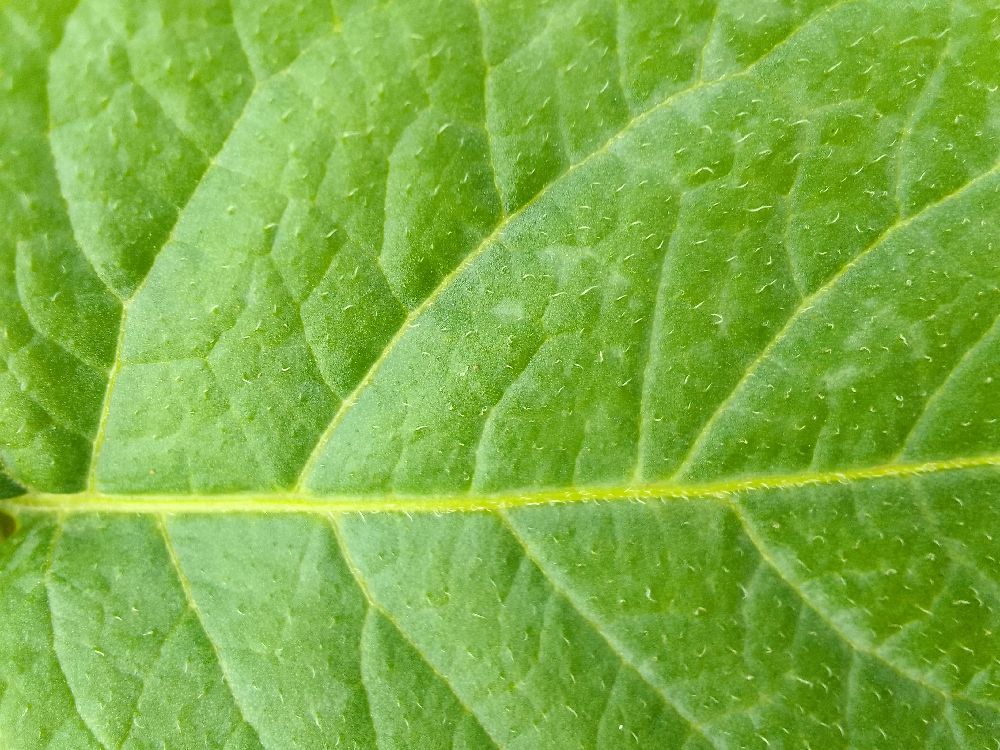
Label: Healthy